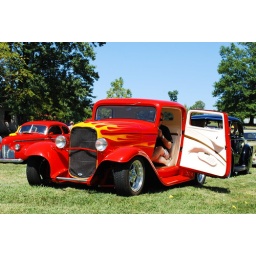
my next door nieghbor had his car buddys drive by for a drive in car show. Very cool!